Proveysieux

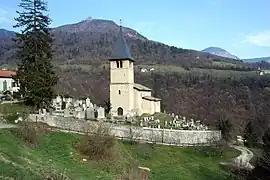
The church of Proveysieux

Proveysieux is a commune in the Isère department in southeastern France.